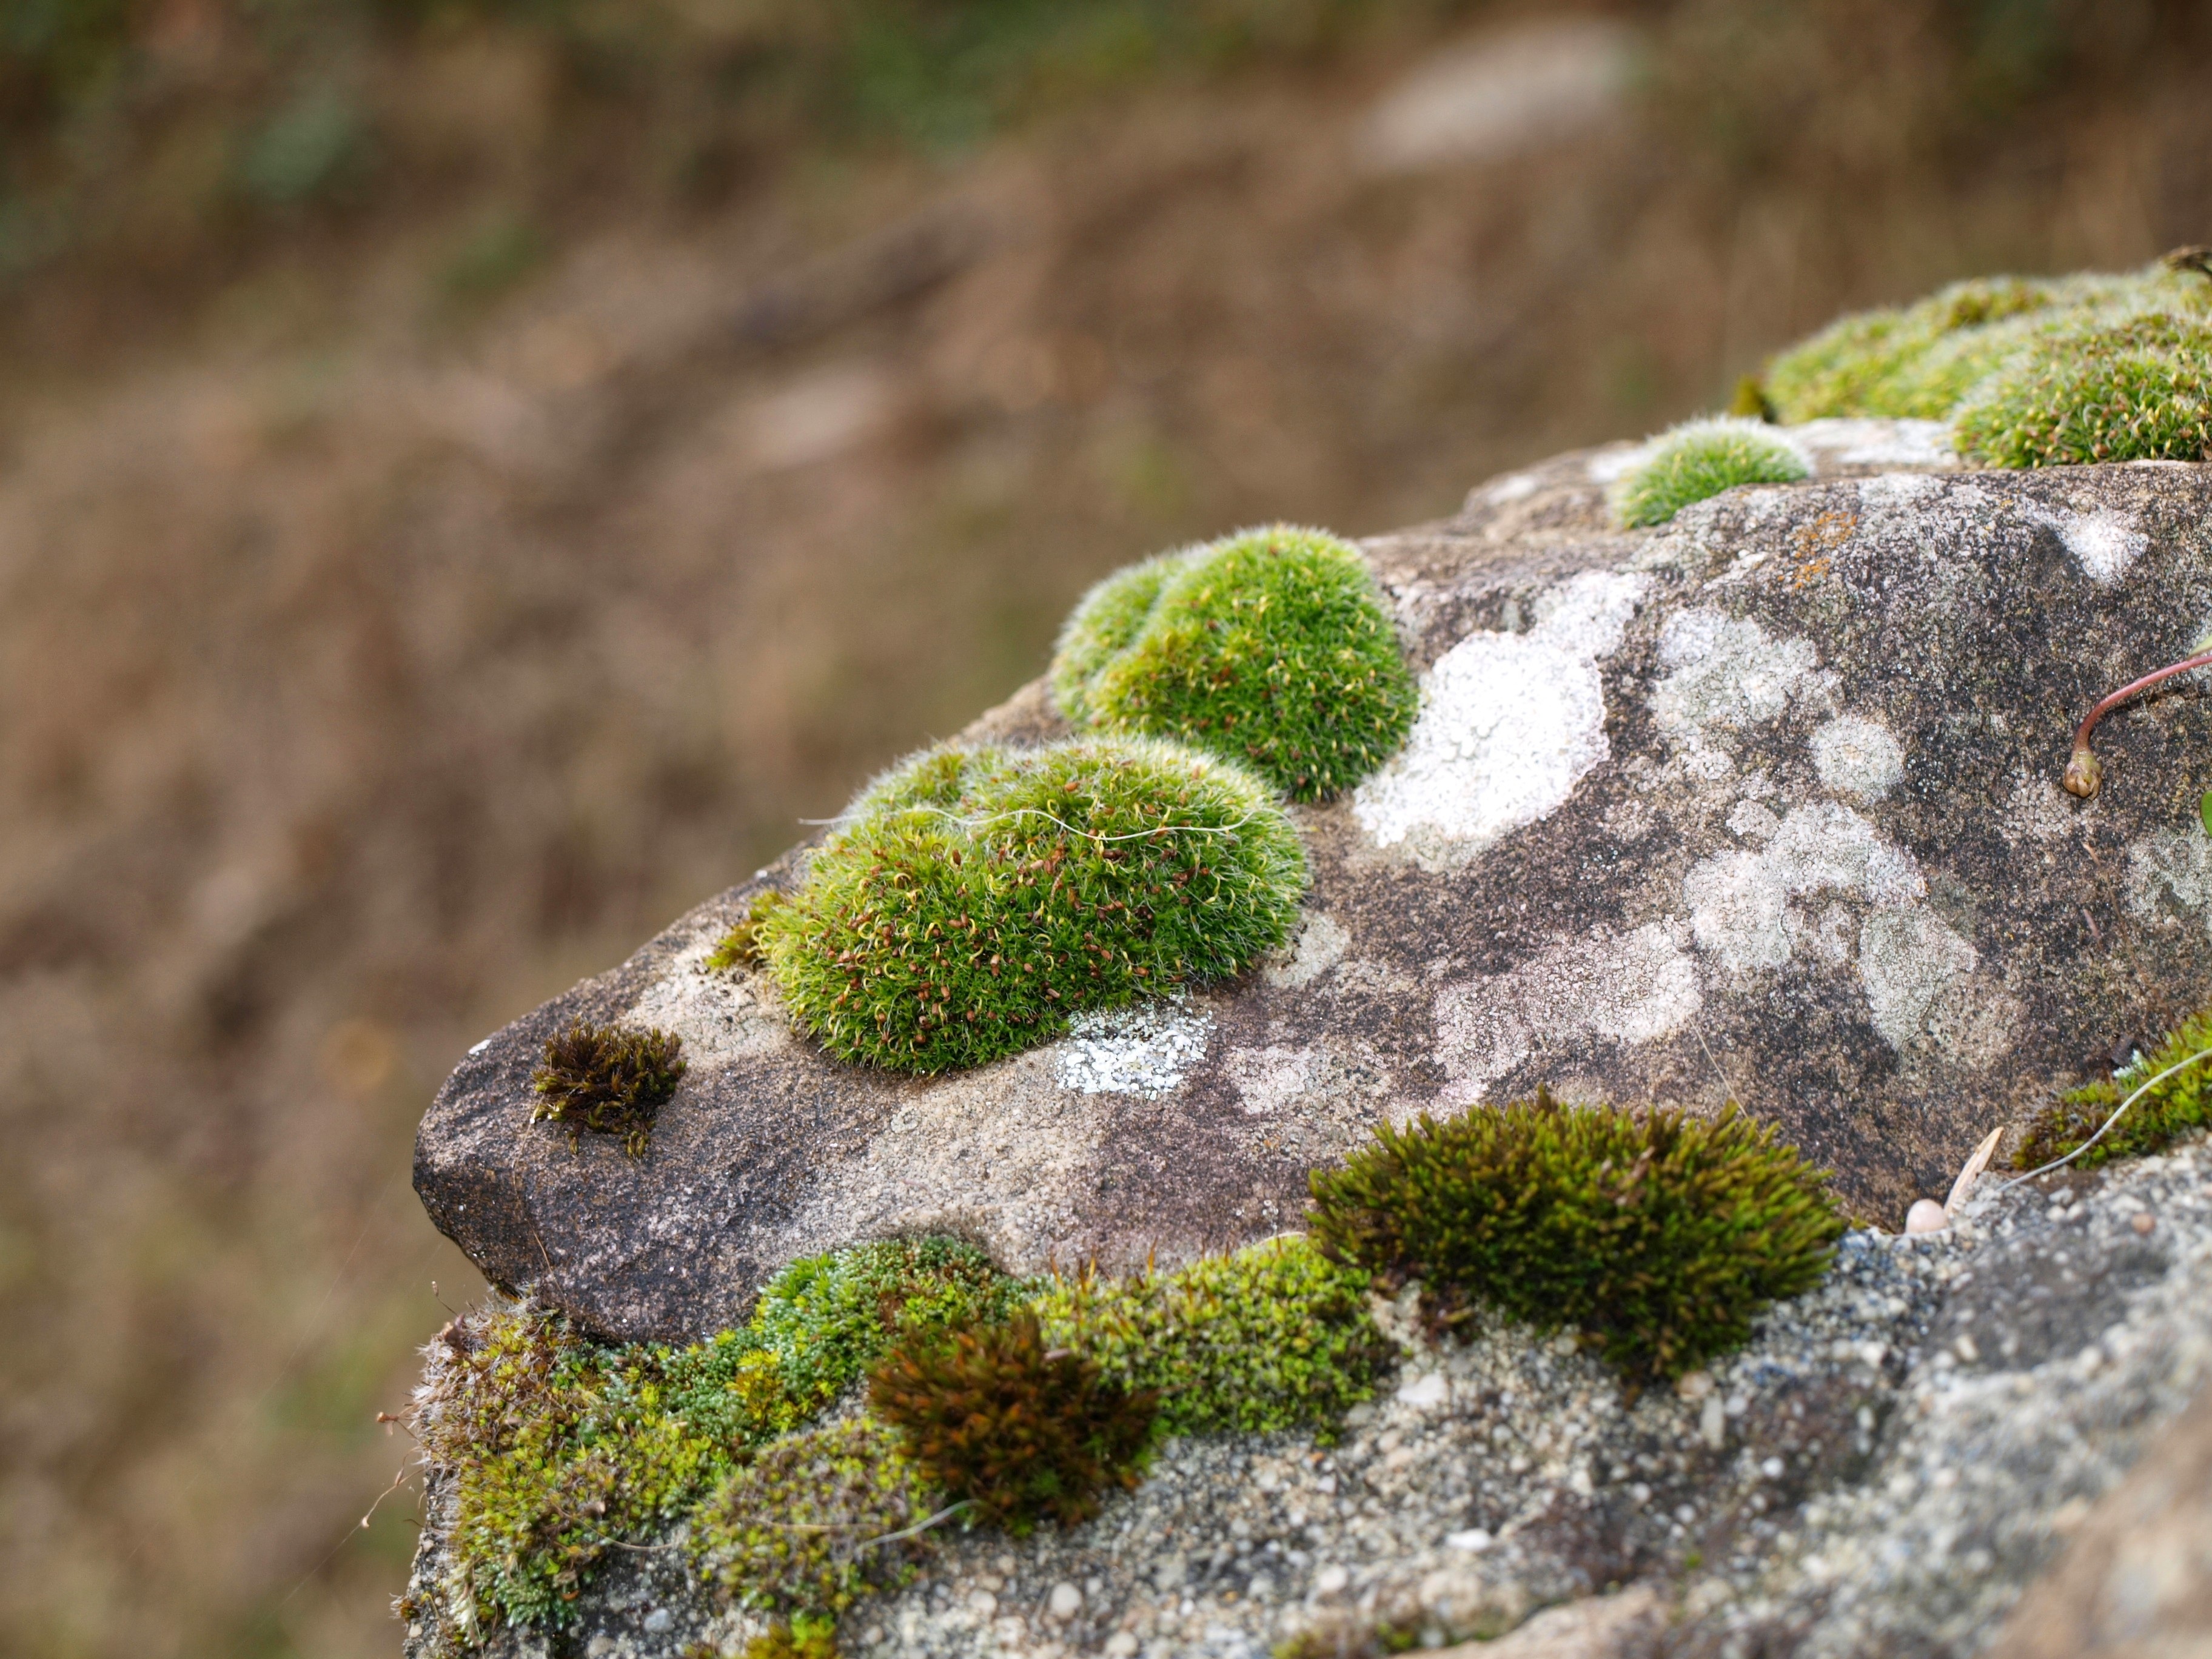
nature, grass, rock, plant, leaf, flower, stone, moss, wildlife, green, soil, flora, fauna, algae, macro photography, land plant, non vascular land plant